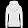
Label: Pullover